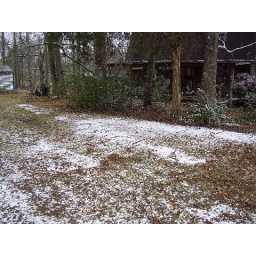
Nicole standing on the frozen water in the hot tub.The front of our house.Neighbors pond.Pictures from Pine Mountain, in Remlap Alabama.